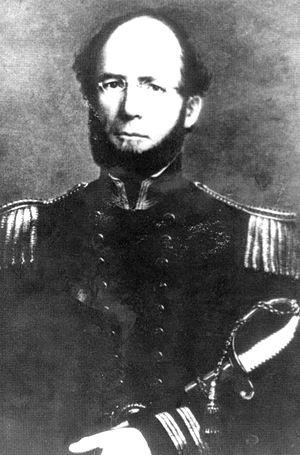
William Lewis Herndon, est un officier de marine et explorateur américain, commandant du SS Central America.